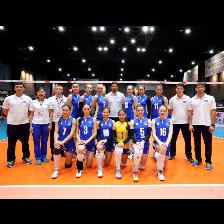
Label: Human